Villa Díaz Ordaz

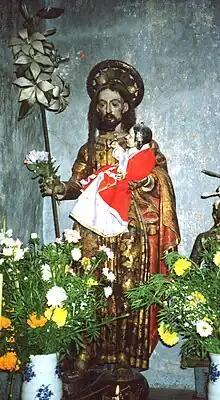
OrdazJose

The community's church, Santo Domingo Díaz Ordaz, was built in 1526 and is noted for a number of "santos", traditional statues of Roman Catholic saints. Some can be dated to the sixteenth century but are still preserved and in use by local citizens, who provide them with flowers and sometimes even with modern dolls as adjuncts, as in the image on the left.